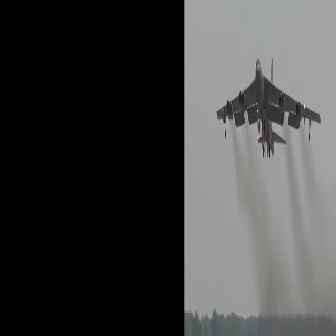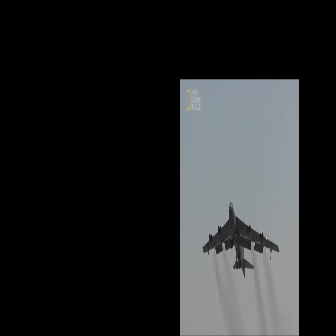
  Please identify the target specified by the bounding box [216,54,320,158] in the first image and locate it in the second image. Return the coordinates in [x_min,y_min,x_max,y_max] format.
Answer: [202,201,278,277]